Germanicus

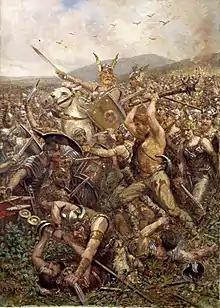
"Battle of Teutoburg Forest", by Otto Albert Koch (1909)

Germanicus became a quaestor in AD 7, four years before the legal age of 25. He was sent to Illyricum the same year to help Tiberius suppress a rebellion by the Pannonians and Dalmatians. He brought with him an army of levied citizens and former slaves to reinforce Tiberius at Siscia, his base of operations in Illyricum. Towards the end of the year, additional reinforcements arrived; three legions from Moesia commanded by Aulus Caecina Severus, and two legions with Thracian cavalry and auxiliary troops from Anatolia commanded by Silvanus.